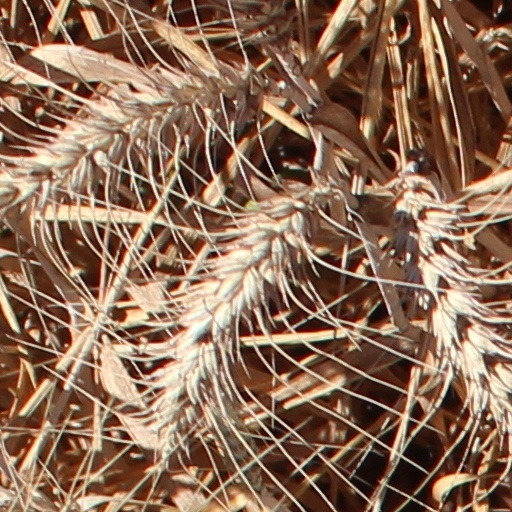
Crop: wheat